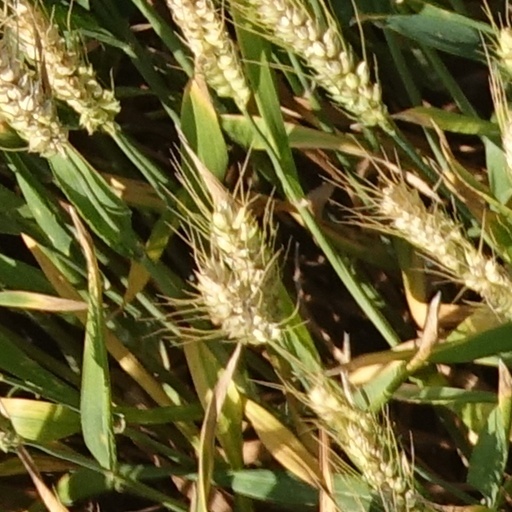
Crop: wheat